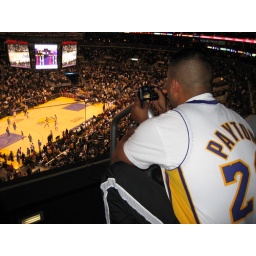
Troncoso zooming in on laker ball boy